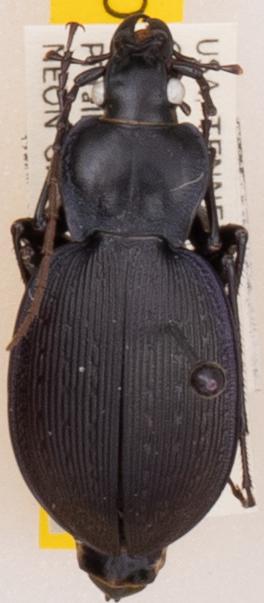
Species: Carabus goryi
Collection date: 2022-07-05
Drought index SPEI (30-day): -0.938
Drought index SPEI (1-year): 0.536
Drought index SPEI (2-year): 0.866